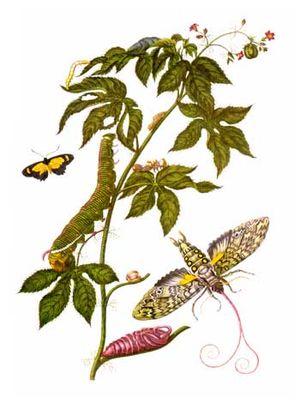
Maria Sibylla Merian / Galleri
Maria Sibylla Merian var tysk-hollandsk botaniker, entomolog og billedkunstner med speciale i afbildning af insekter og blomsterkompositioner Hun hører til den yngre frankfurter-linje af Merian-familien fra Basel og voksede op i Frankfurt am Main.